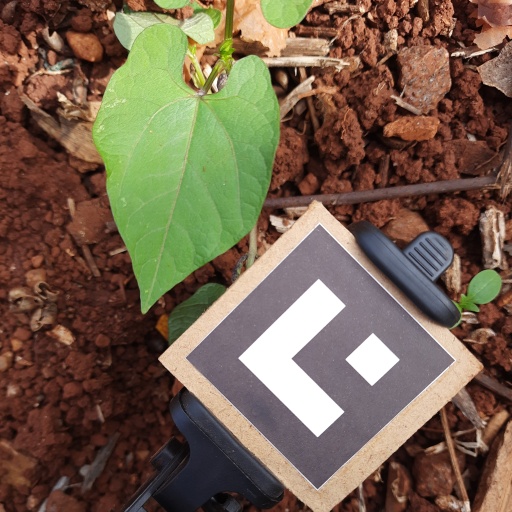
Observations: wavy surface, no eating holes, under shade